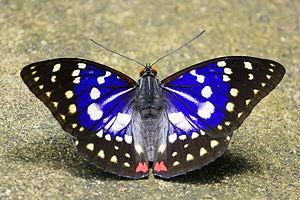
La rivière Kokai est un cours d'eau du Japon dont le cours est entièrement situé dans la plaine de Kantō. Elle est un affluent du fleuve Tone.
Sasakia charonda est une espèce de lépidoptères, originaire d'Extrême-Orient, appartenant à la famille des Nymphalidae.
Le fleuve Tenryū est un cours d'eau du Japon dont le cours traverse les préfectures de Nagano, d'Aichi et de Shizuoka.
Sasakia est un genre de lépidoptères asiatiques appartenant à la famille des Nymphalidae et à la sous-famille des Apaturinae.